Nagai Botanical Garden

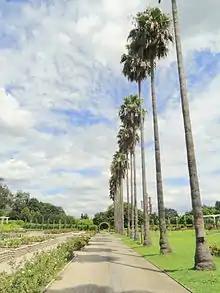
Row of palm trees

The is a botanical garden located in the southern part of Nagai Park, Higashisumiyoshi-ku, Osaka, Japan. An admission fee is charged for adults, while middle school students and under are free.